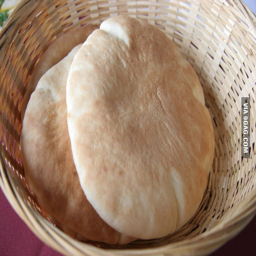
do people outside region eat this kind of bread ?